Apollo 1

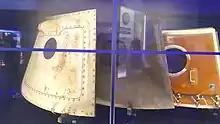
Actual Apollo1 hatch on display at the Kennedy Space Center Apollo SaturnV complex

Gus Grissom and Roger Chaffee were buried at Arlington National Cemetery. Ed White was buried at West Point Cemetery on the grounds of the United States Military Academy in West Point, New York. NASA officials attempted to pressure Pat White, Ed White's widow, into allowing her husband also to be buried at Arlington, against what she knew to be his wishes; their efforts were foiled by astronaut Frank Borman. The names of the Apollo 1 crew are among those of multiple astronauts who have died in the line of duty, listed on the Space Mirror Memorial at the Kennedy Space Center Visitor Complex in Merritt Island, Florida. President Jimmy Carter awarded the Congressional Space Medal of Honor posthumously to Grissom on October 1, 1978. President Bill Clinton awarded it to White and Chaffee on December 17, 1997.